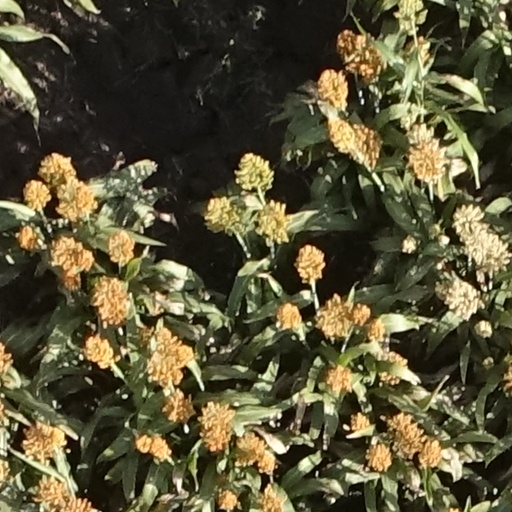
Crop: sorghum